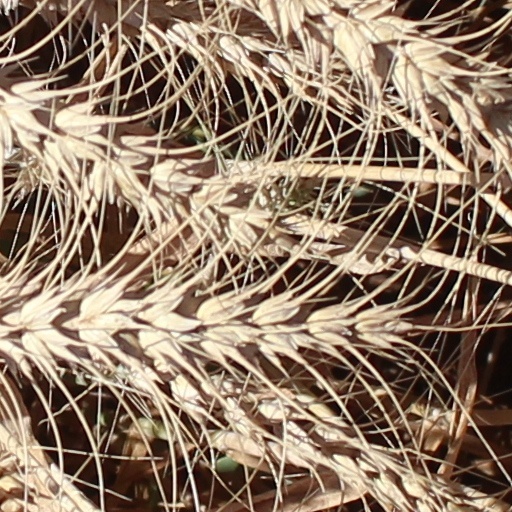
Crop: wheat